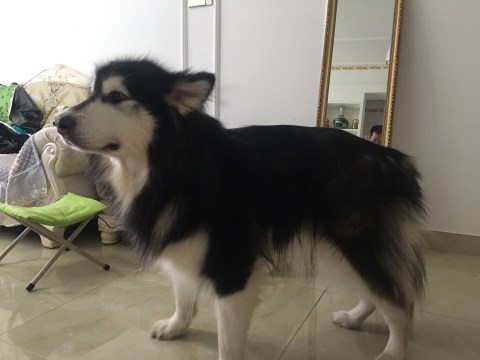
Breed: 1324-n000004-malamute